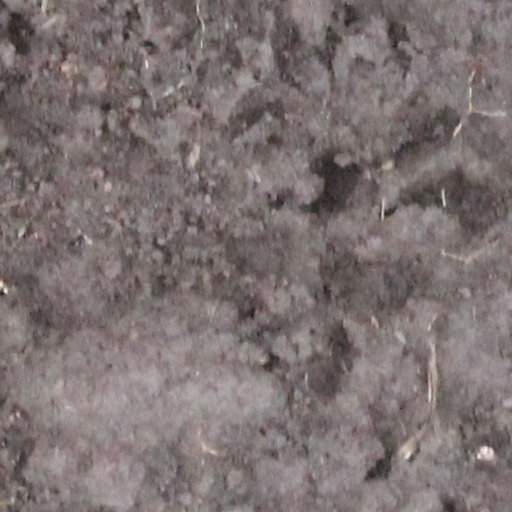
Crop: wheat